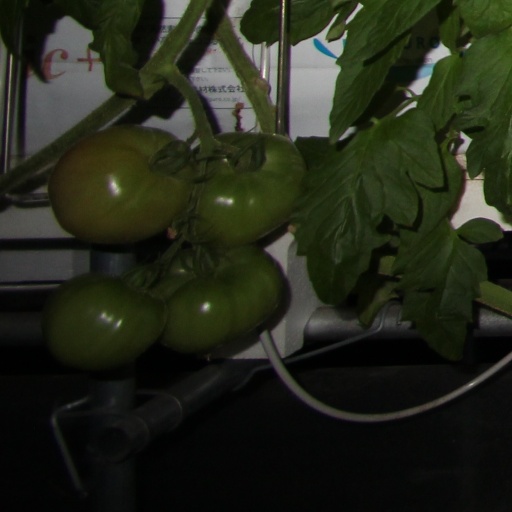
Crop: tomato